Vishnu Govind

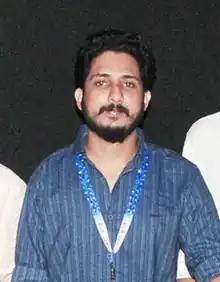
Vishnu Govind in 2017

Vishnu Govind (born 15 January 1986) is an Indian re-recording mixer, sound designer and sound editor. He has worked in over 150 films in Malayalam, Tamil, Hindi and Telugu languages. He won the "National Film Award for Best Audiography" "(Re-recordist of the final mixed track)" for the Malayalam film "Malik" (2020). Govind is also a recipient of the "Kerala State Film Award for Best Sound Design" along with Sree Sankar, for the films "Unda" (2018) and "Ishq" (2019).